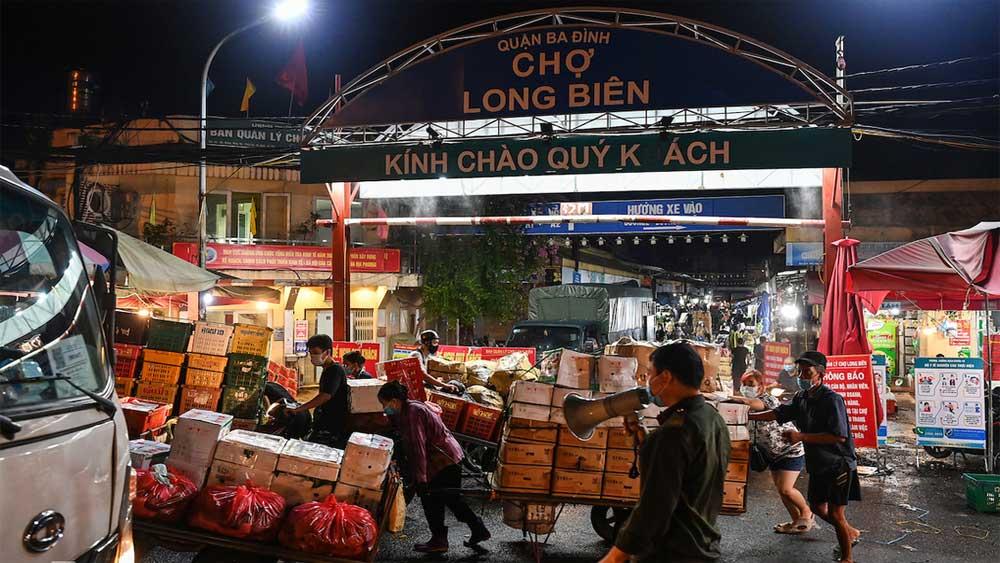
ở trước lối vào của khu chợ có sự xuất hiện của nhiều thùng hàng